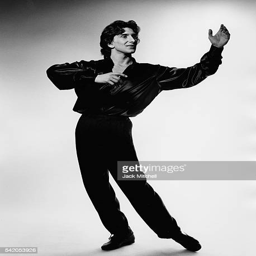
ballerina one of the most important ballet dancers of the later part of the 20th century photo by person /